European science in the Middle Ages

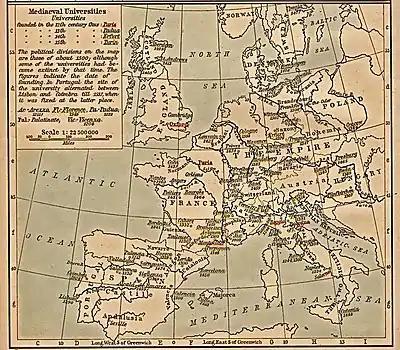
Map of medieval universities. They started a new infrastructure which was needed for scientific communities.

This period also saw the birth of medieval universities, which benefited materially from the translated texts and provided a new infrastructure for scientific communities. Some of these new universities were registered as an institution of international excellence by the Holy Roman Empire, receiving the title of "Studium Generale". Most of the early "Studia Generali" were found in Italy, France, England, and Spain, and these were considered the most prestigious places of learning in Europe. This list quickly grew as new universities were founded throughout Europe. As early as the 13th century, scholars from a "Studium Generale" were encouraged to give lecture courses at other institutes across Europe and to share documents, and this led to the current academic culture seen in modern European universities.